The Seven-Per-Cent Solution (film)

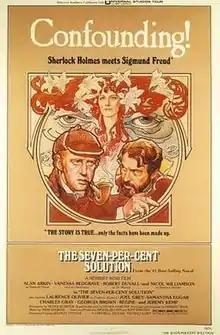
Film poster by Drew Struzan

The Seven-Per-Cent Solution is a 1976 mystery film directed by Herbert Ross and written by Nicholas Meyer. It is based on Meyer's 1974 novel of the same name and stars Nicol Williamson, Robert Duvall, Alan Arkin, and Laurence Olivier.